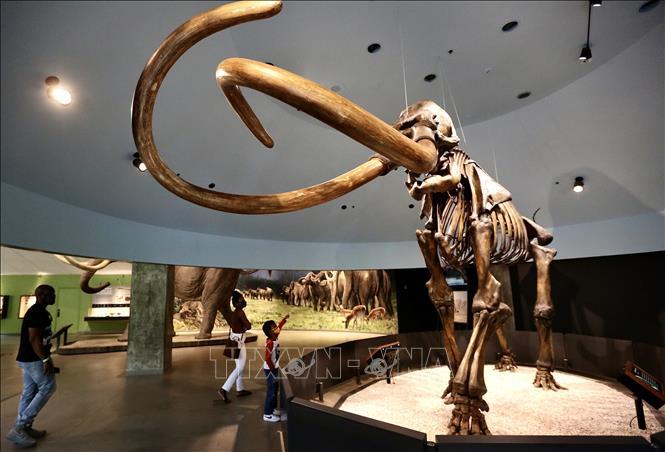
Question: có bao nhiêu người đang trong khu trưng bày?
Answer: ba người